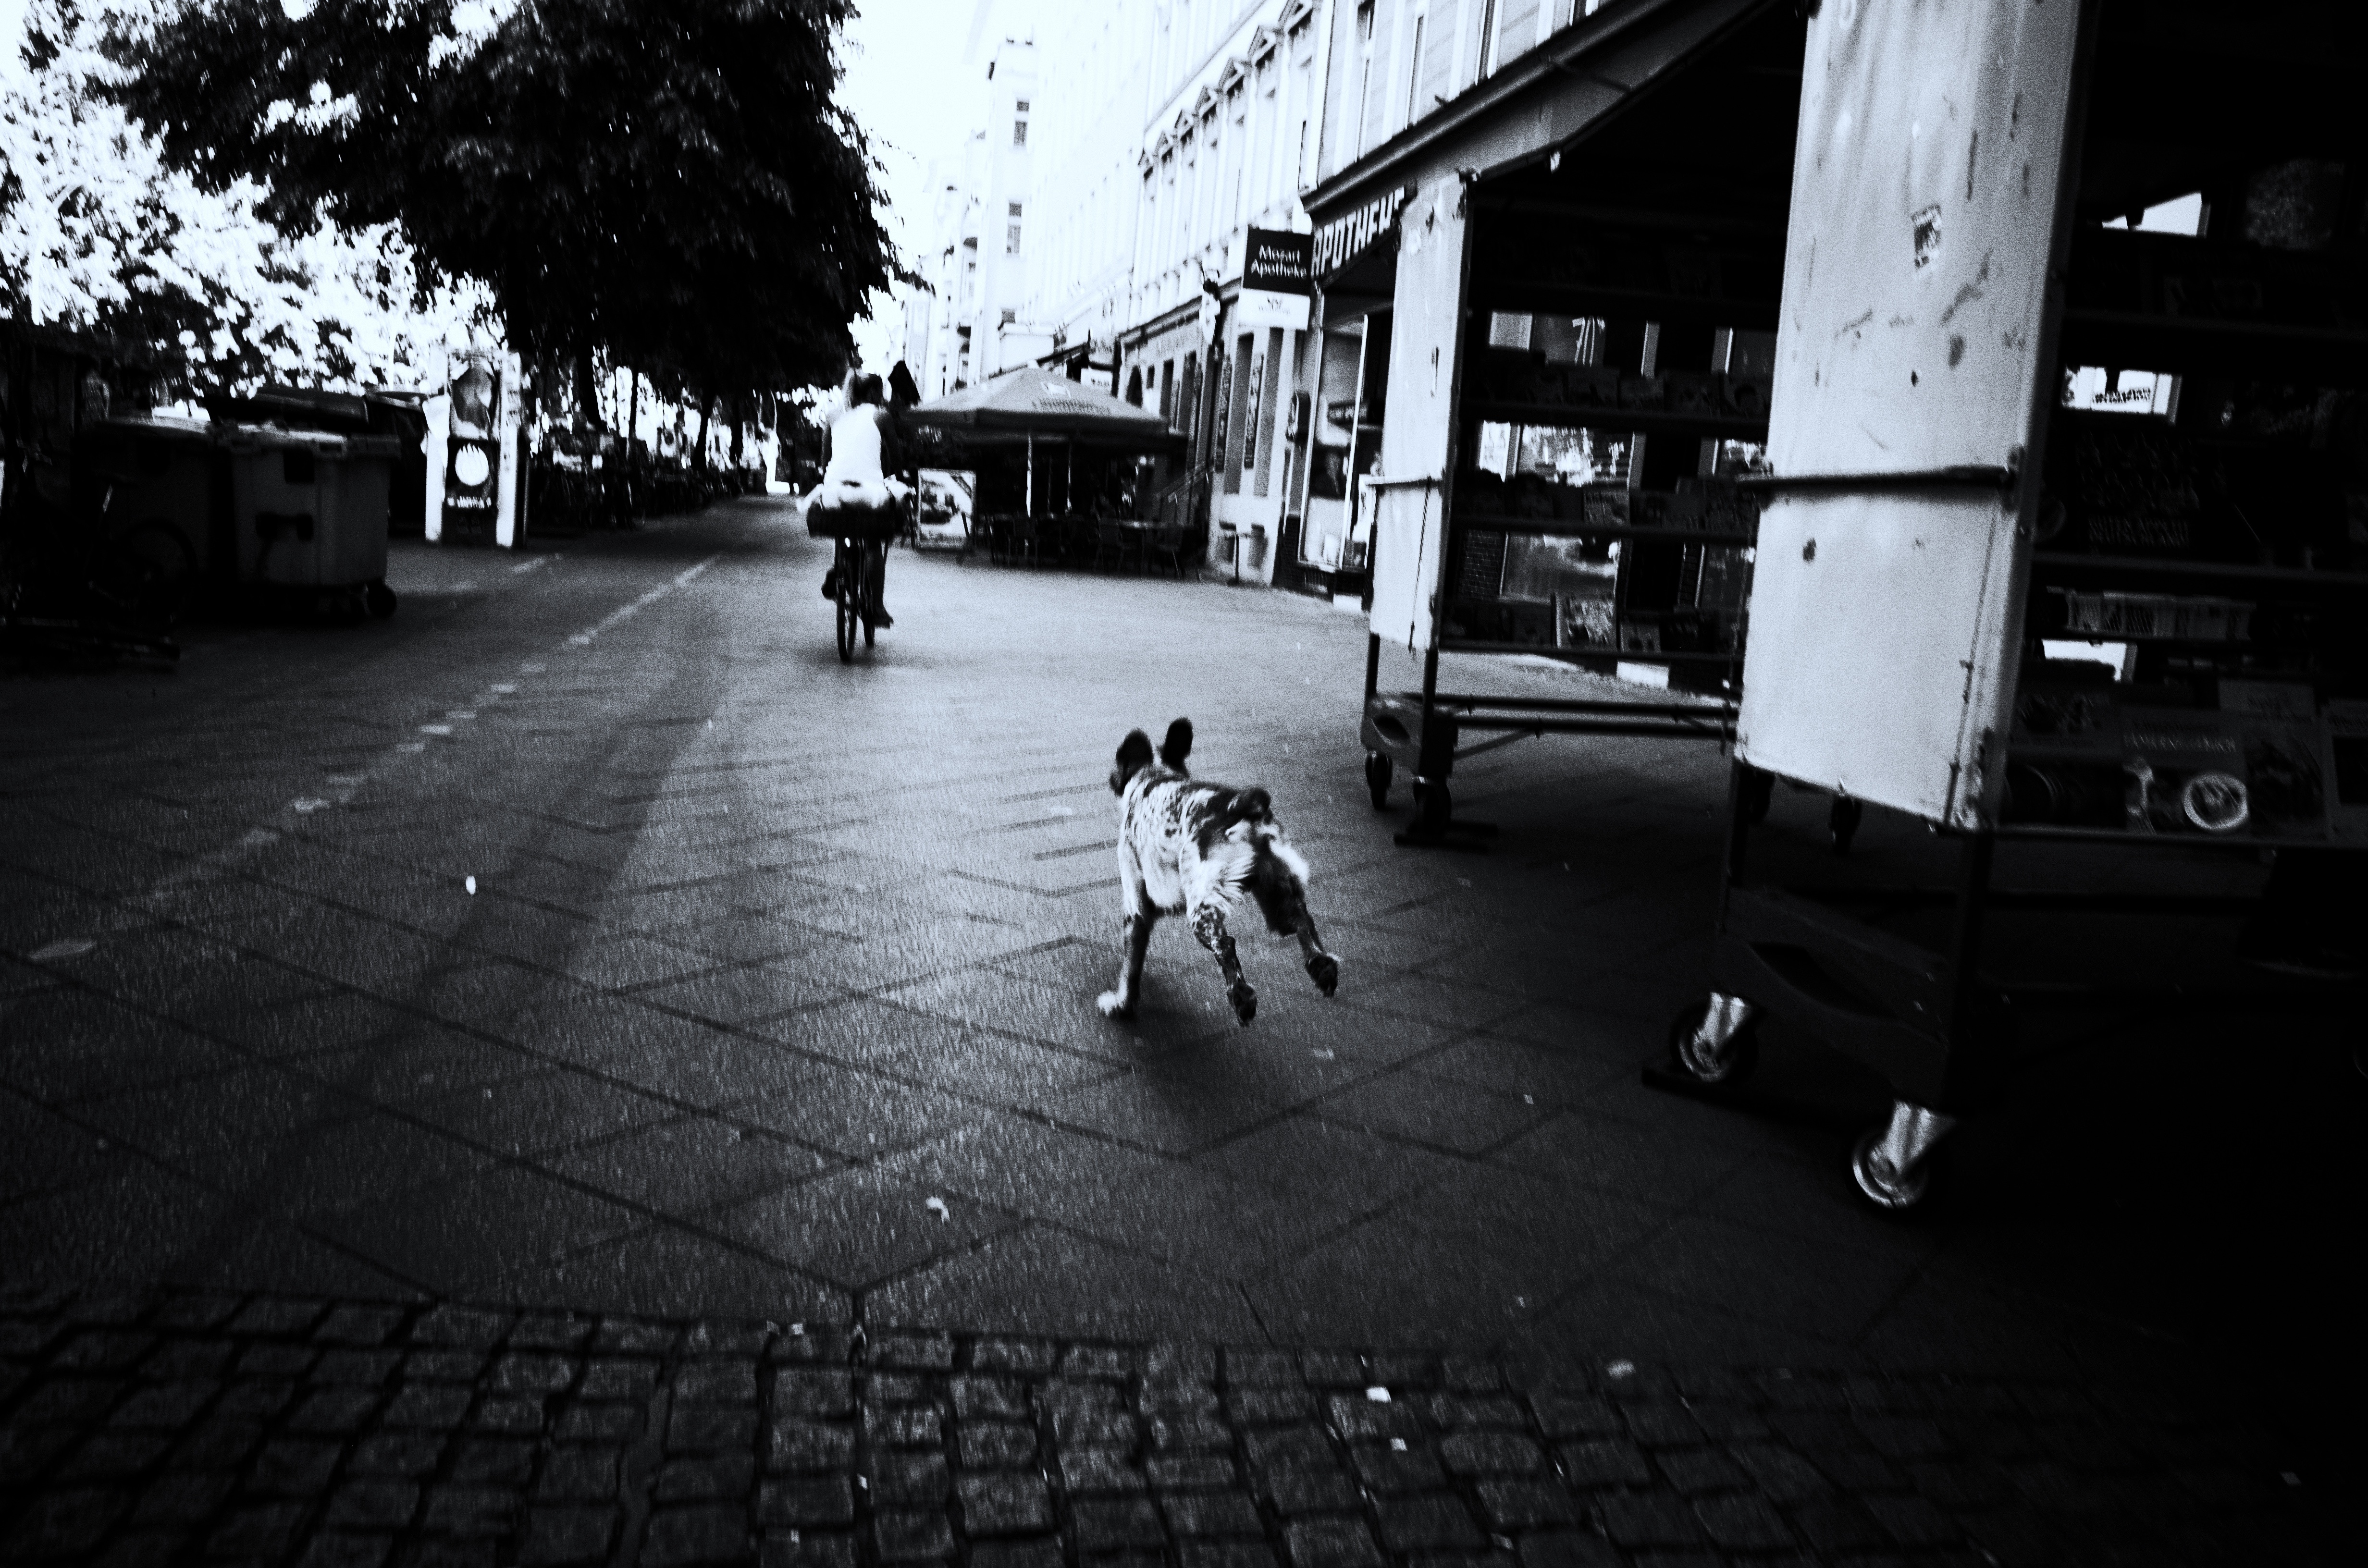
light, black and white, road, white, street, night, photography, color, shadow, darkness, black, monochrome, infrastructure, photograph, snapshot, image, shape, monochrome photography, film noir